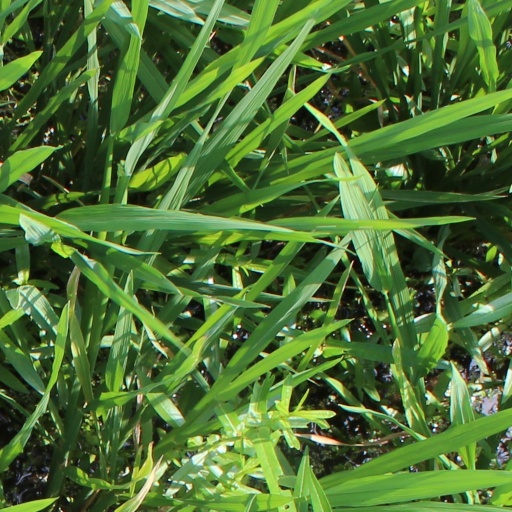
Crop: rice